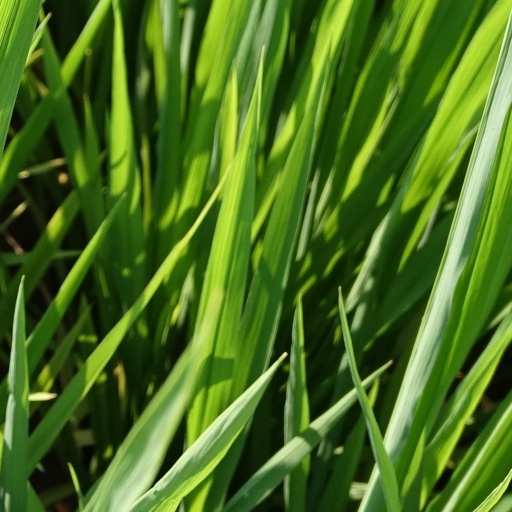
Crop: rice